Minakata Kumagusu

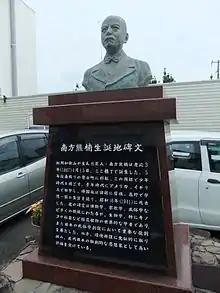
Bust of Minakata Kumagusu in Wakayama city

In October 1900, the "Awa Maru" arrived at Kobe after a 45-day voyage. Tsunegusu was shocked to see his elder brother appear in a shabby suit made of flimsy fabric like mosquito netting. He also was astounded Minakata had come back with tons of books and specimens but no degree. Minakata found temporary shelter at his brother's in Wakayama.